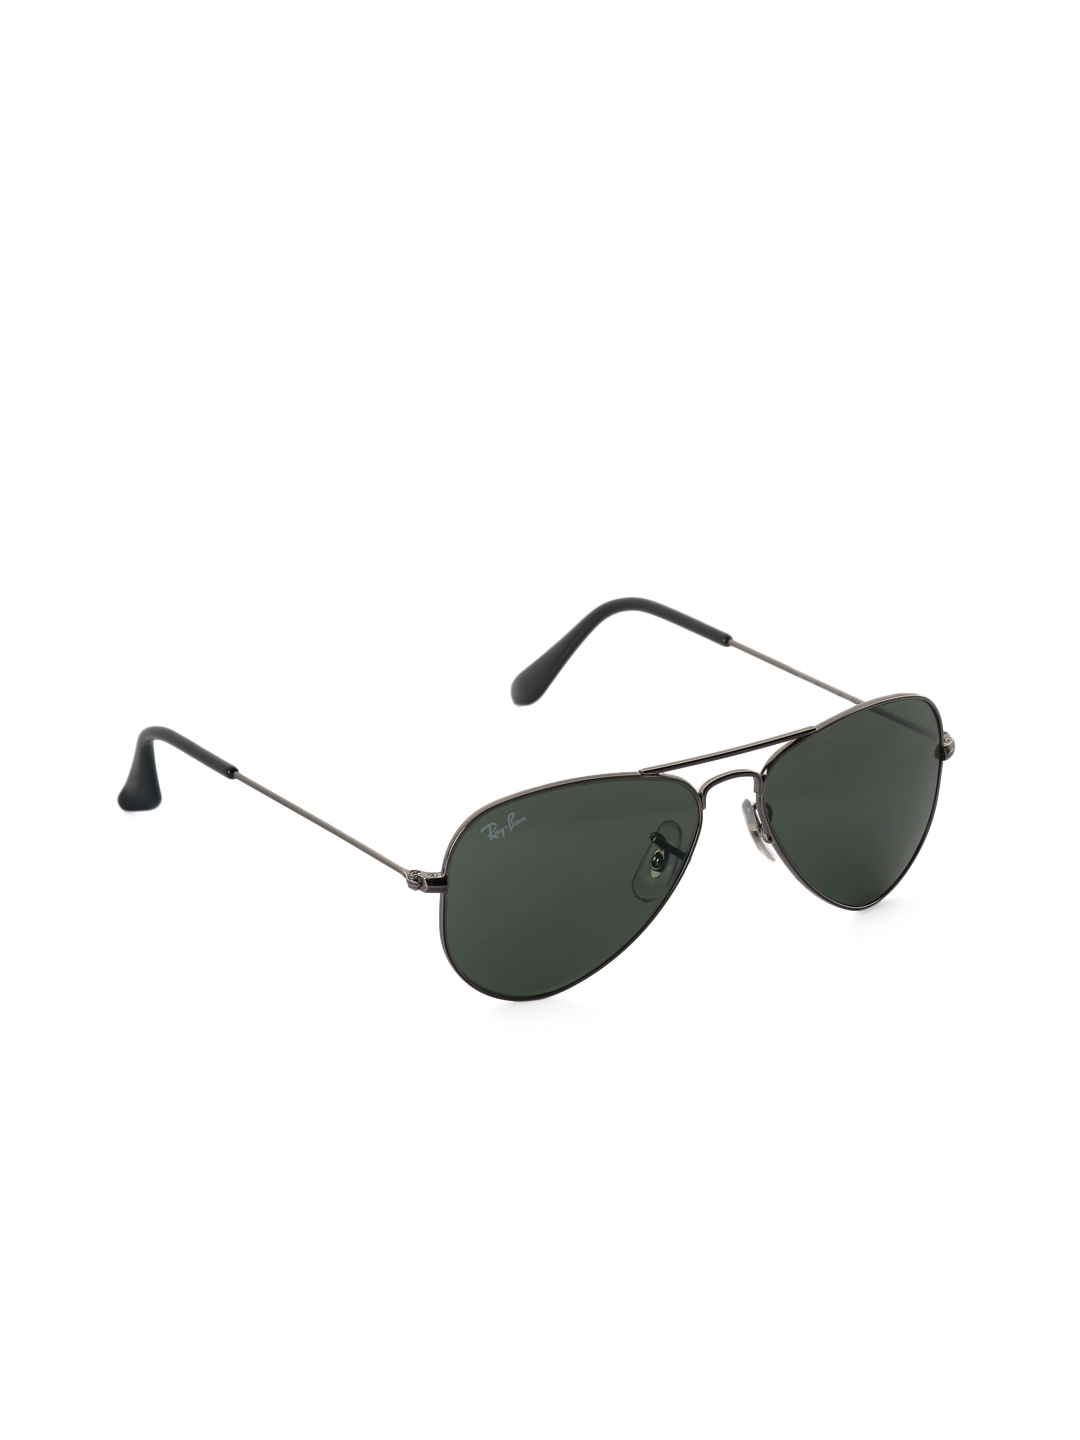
Ray-Ban Men Aviator Black Sunglasses
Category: Accessories / Eyewear / Sunglasses
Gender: Men
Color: Black
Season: Winter 2016
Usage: Casual